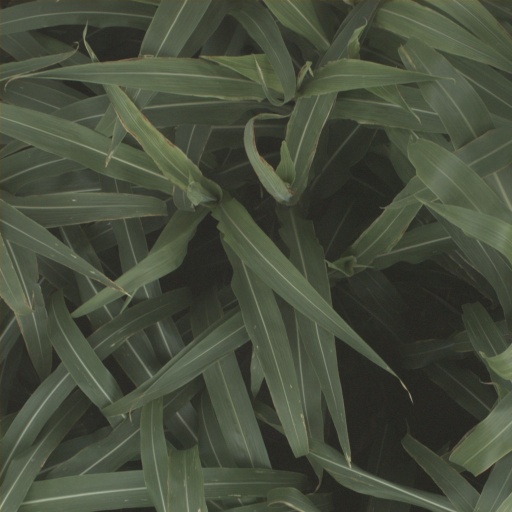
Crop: sorghum